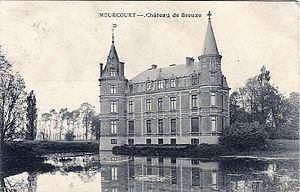
Mourcourt est une section de la ville belge de Tournai, située en Région wallonne dans la province de Hainaut. C'était une commune à part entière avant la fusion des communes de 1977.